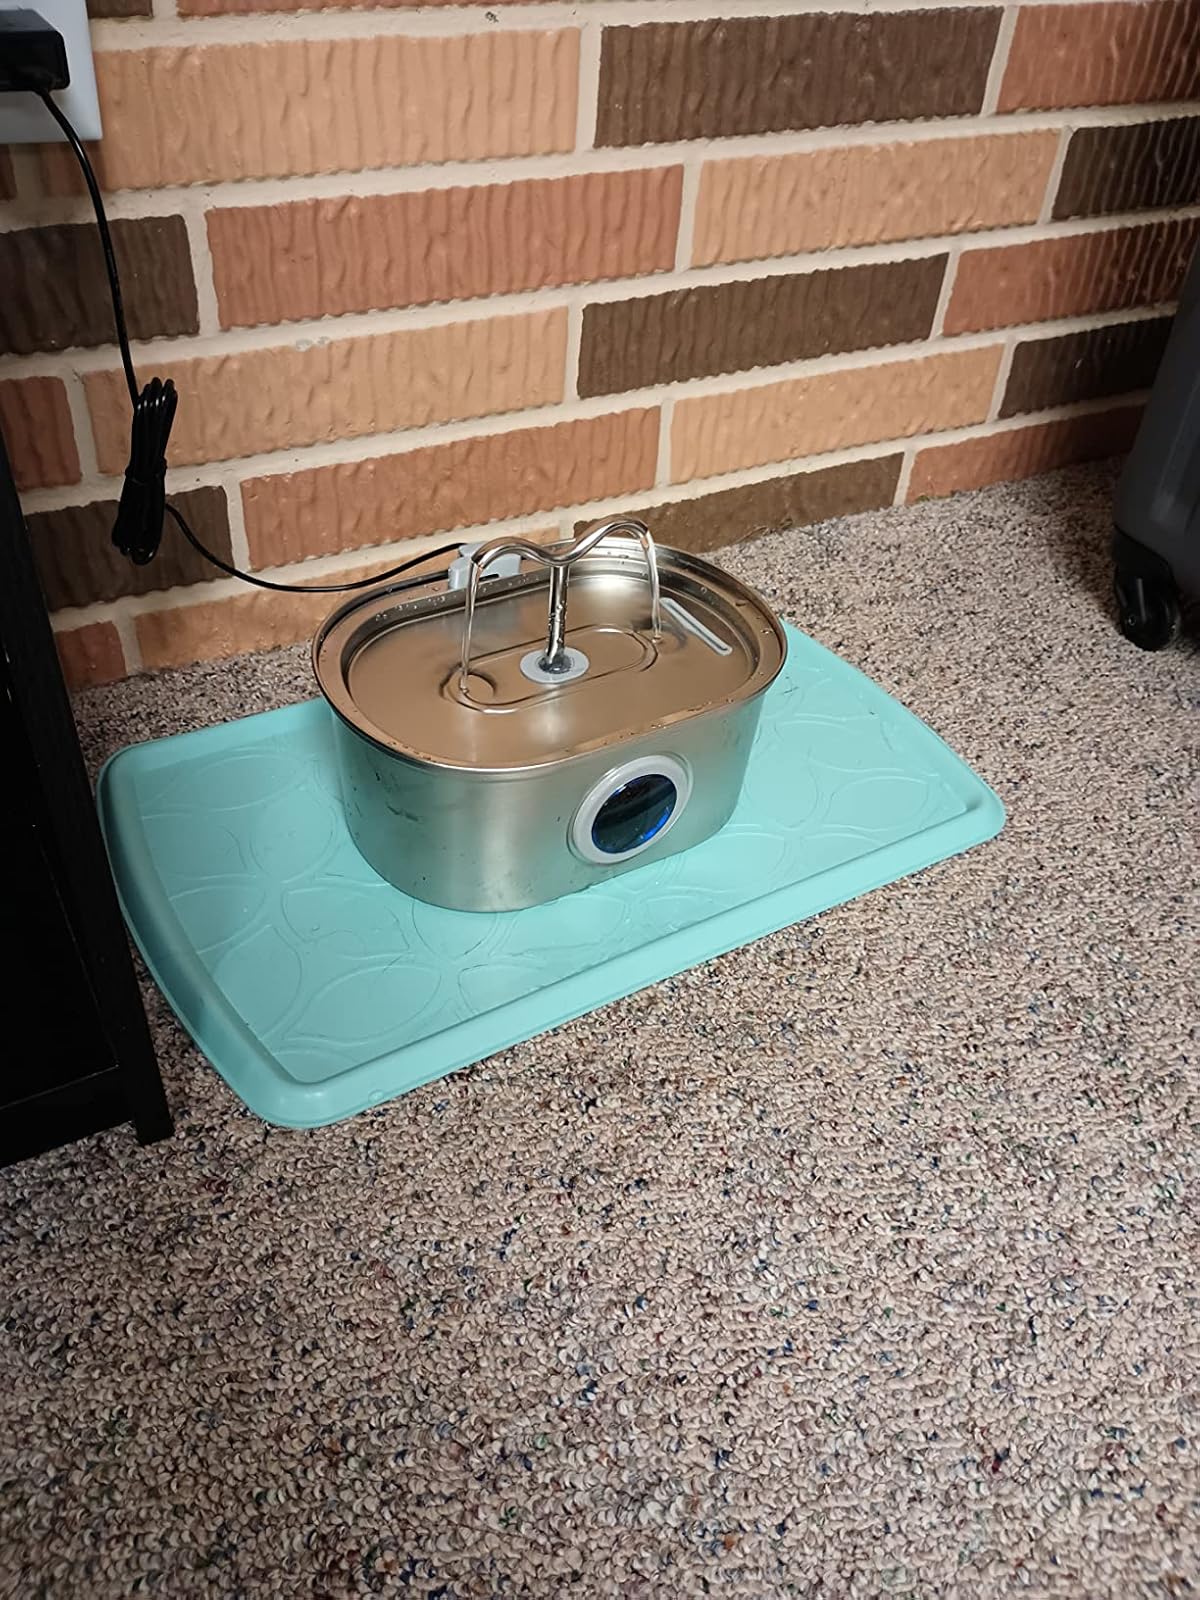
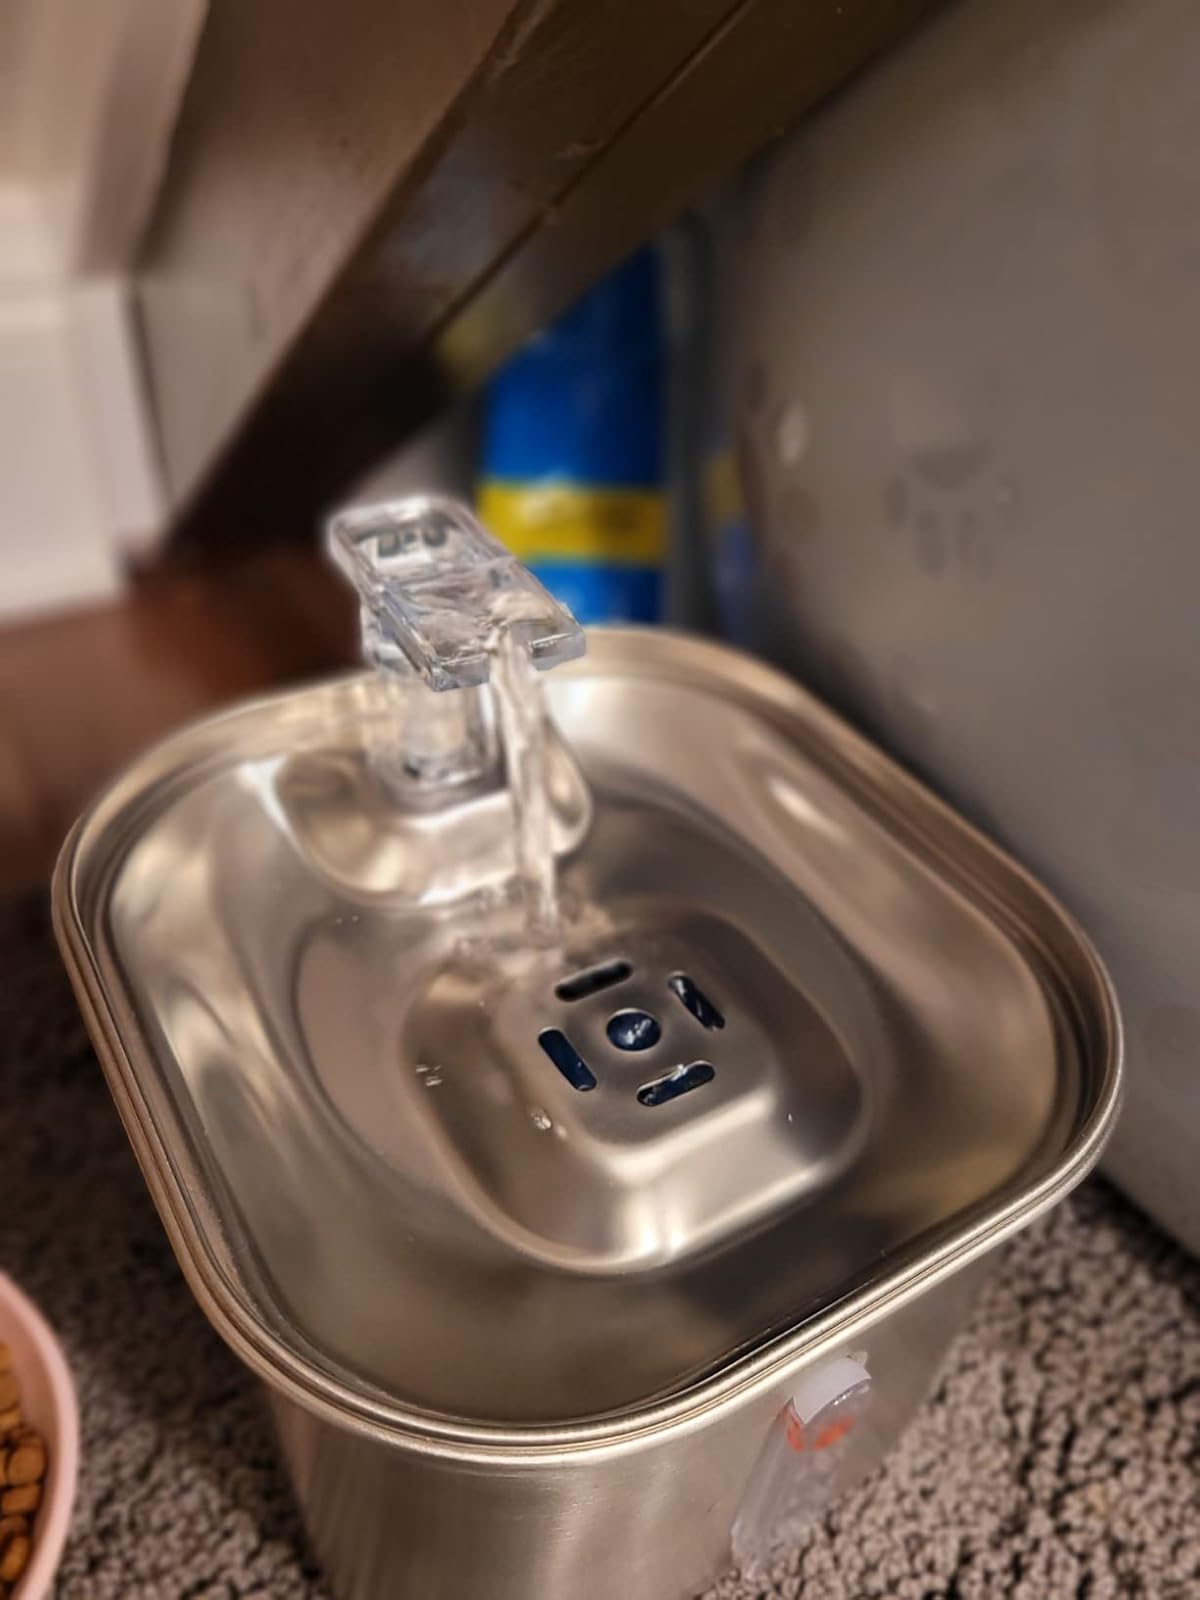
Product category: items_bowl
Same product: no